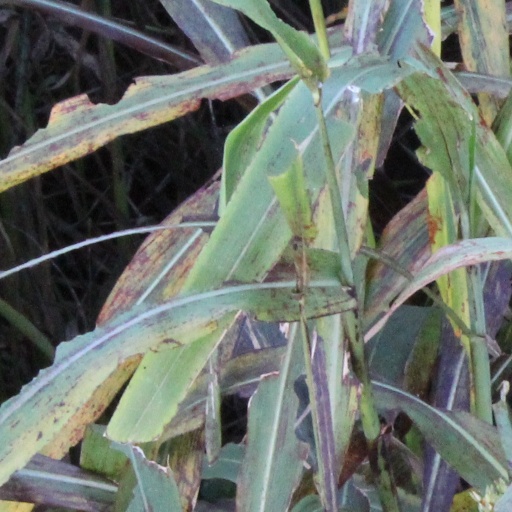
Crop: sorghum